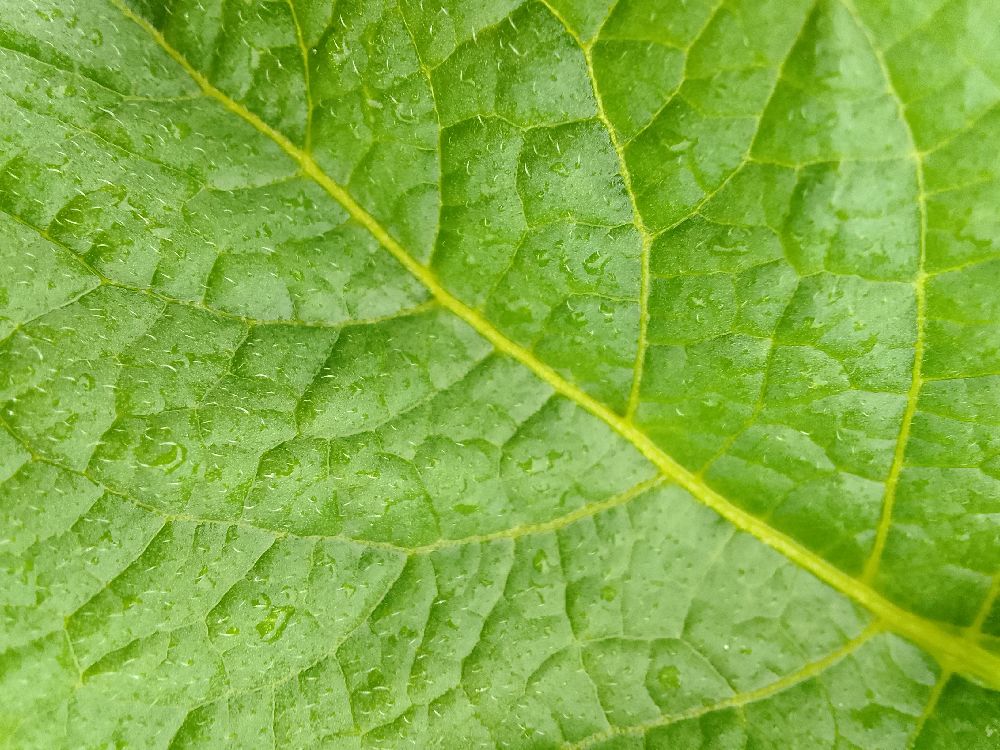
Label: Healthy